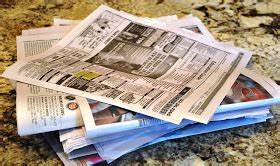
Waste category: paper